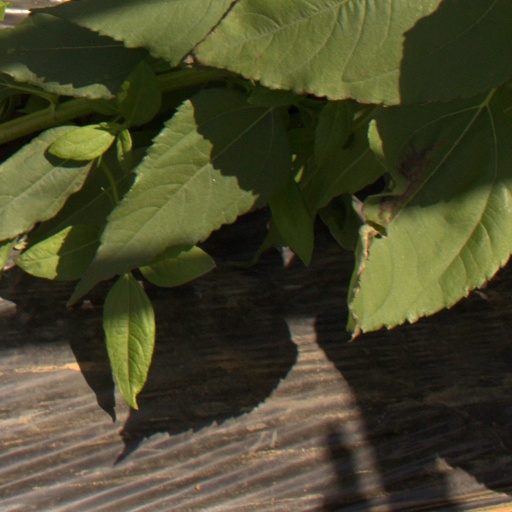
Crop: Jerusalem artichoke